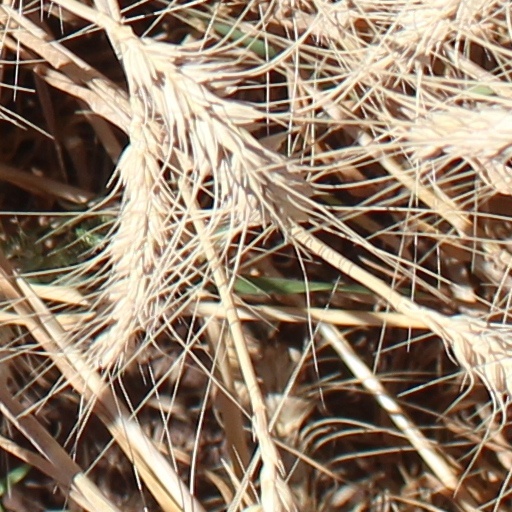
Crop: wheat